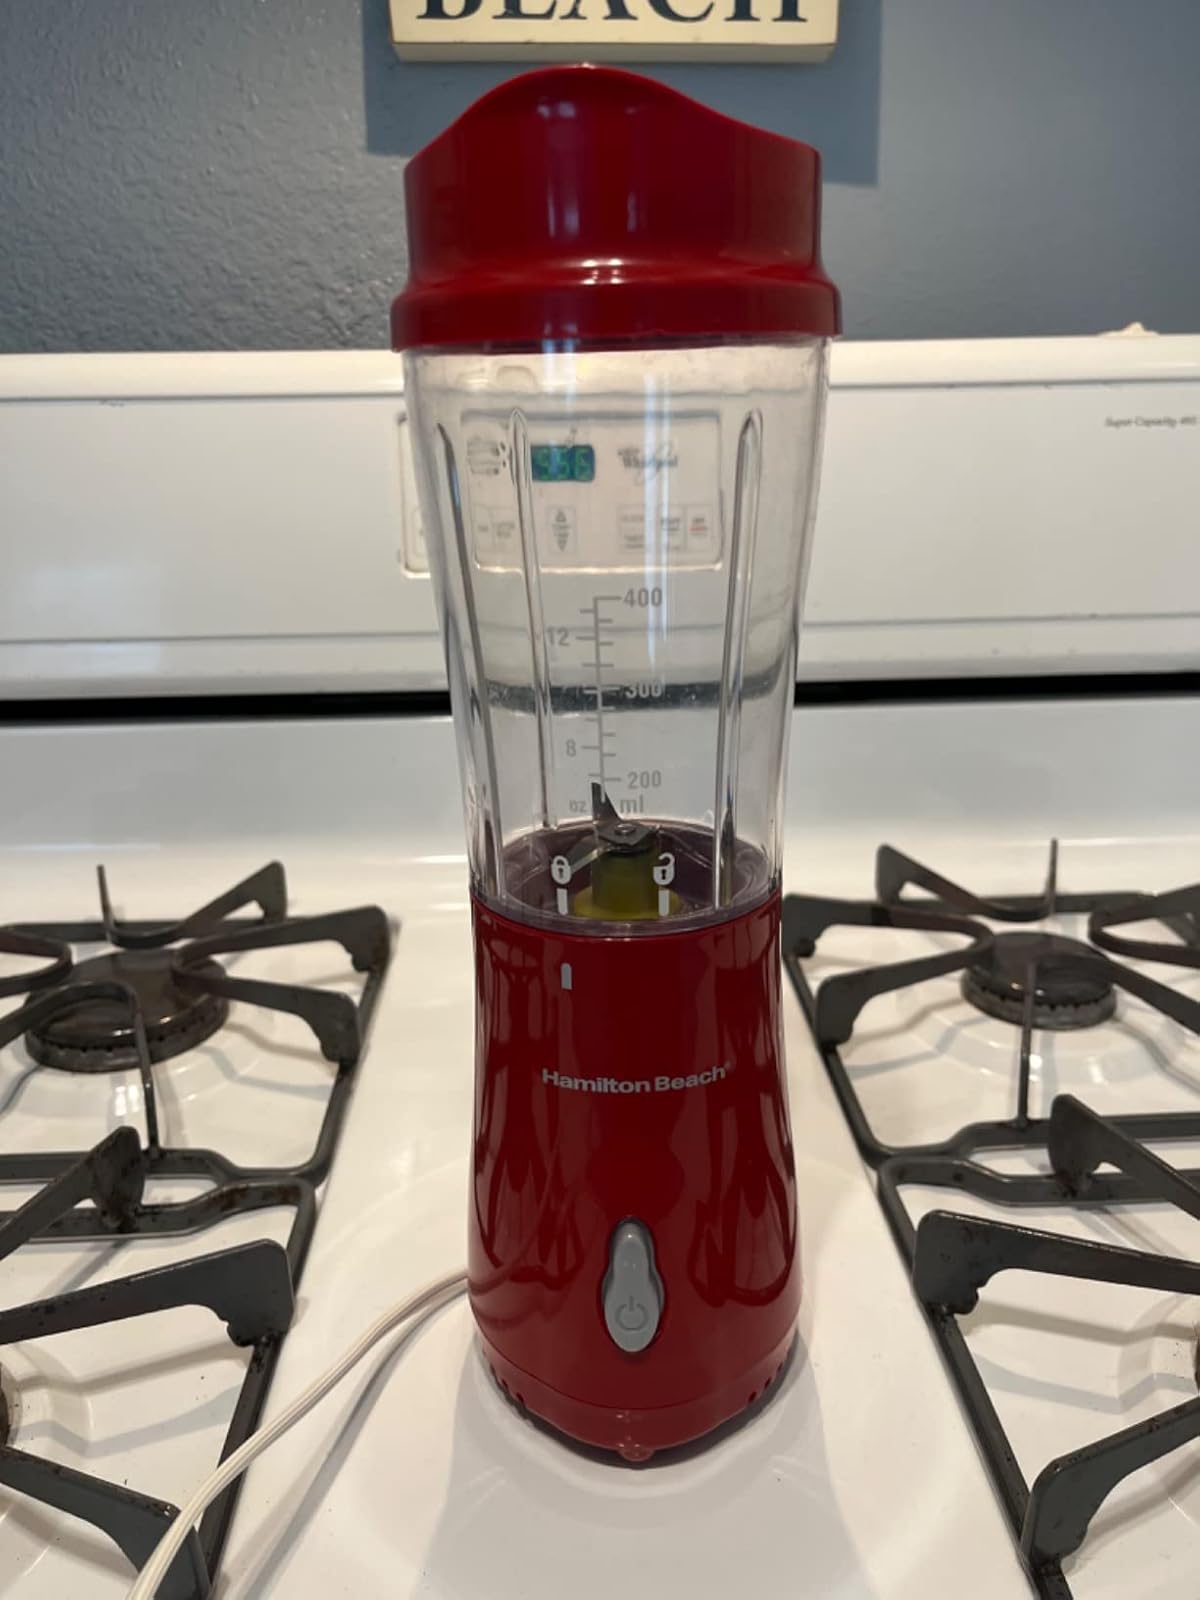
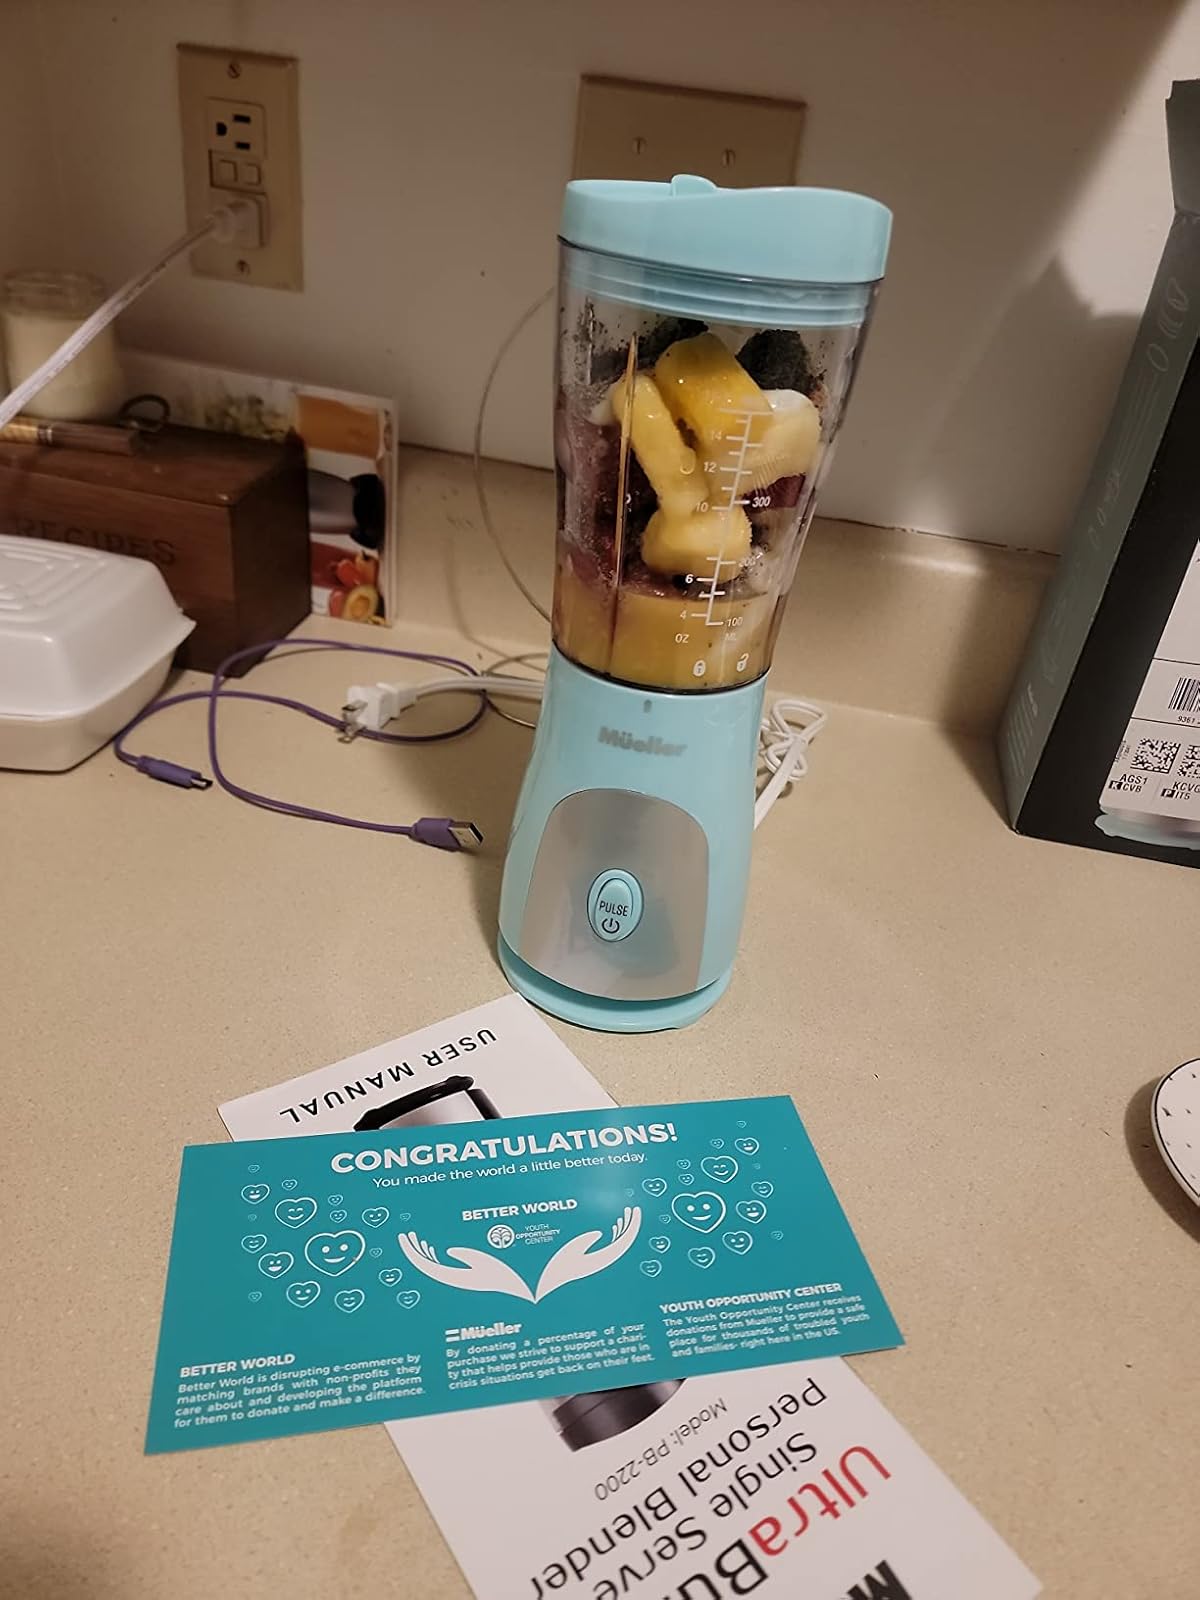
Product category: items_blender
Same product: no